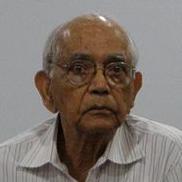
Age: 91